Twin Peaks

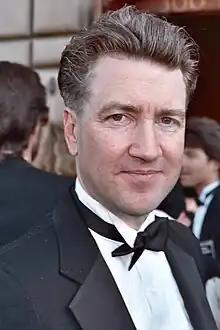
David Lynch at the 42nd Primetime Emmy Awards on September 16, 1990, where "Twin Peaks" was nominated for fourteen awards. He was nominated for directing and co-writing the pilot episode.

Agent Cooper states, in the pilot episode, that Twin Peaks is "five miles south of the Canadian border, and twelve miles west of the state line." This places it in the Salmo-Priest Wilderness. Lynch and Frost started their location search in Snoqualmie, Washington, on the recommendation of a friend of Frost. They found all of the locations that they had written into the pilot episode.